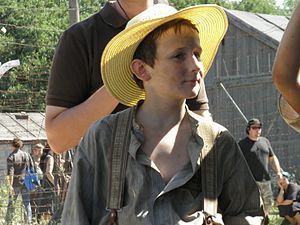
Beslutningen
Simon Zygler (Oliver Cywie) i filmen.
Beslutningen er en fransk film fra 2010, instrueret af Rose Bosch.